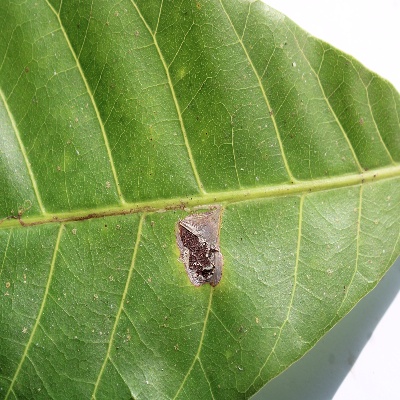
Crop: Cashew
Condition: leaf miner